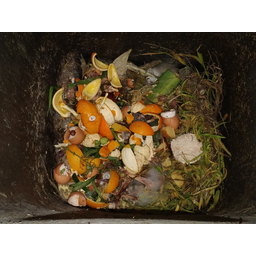
Label: generalcompost